104th Regiment of Foot (Bengal Fusiliers)

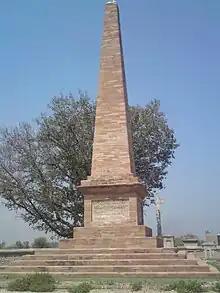
The monument erected in memory of the losses sustained by both armies at the Battles of Saddalupar and Chillianwala in January 1849

The regiment was re-raised as the 2nd Bengal (European) Light Infantry from a nucleus of 1st Bengal (European) Regiment in 1839. It saw action at the Battle of Chillianwala in January 1849 and the Battle of Gujrat in February 1849 in the Punjab during the Second Anglo-Sikh War. The regiment became the 2nd Bengal (European) Fusiliers in 1850 was deployed to Burma again in 1853 during the Second Anglo-Burmese War and then served at the Siege of Delhi in autumn 1857 during the Indian Rebellion. After the Crown took control of the Presidency armies in the aftermath of the Indian Rebellion, the regiment became the 2nd Bengal Fusiliers in November 1859 and then the 2nd Royal Bengal Fusiliers in May 1861. It was then renumbered as the 104th Regiment of Foot (Bengal Fusiliers) on transfer to the British Army in September 1862. Although a new commanding officer was appointed on transfer to the British Army, both majors and six of the twelve captains had prior service in the regiment.